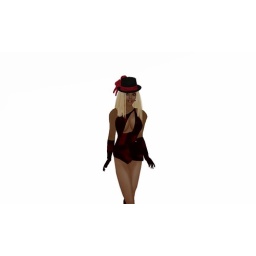
Hair Showgirl in beach sand by naughty designs. Skin Red Suzanne by Alessandra's, Black/Red Latex Outfit by Angel's Deilght.